Casa da Índia

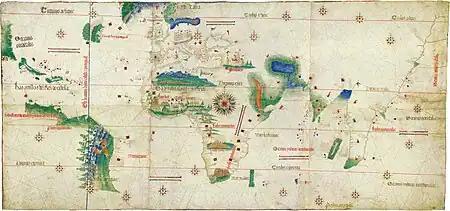
The Cantino planisphere is the only surviving copy of the "Padrão Real", the secretive master-map of the world produced by the Casa da Índia's cartographers.

The Casa da Índia produced a secret map called the "Padrão Real", one of the first early world maps. The Cantino planisphere is the only existing copy of the "Padrão Real".